Cryptoworks

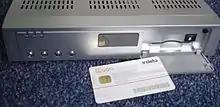
Logo Irdeto, decoder (Humax) and smartcard (Ziggo NL)

In television encryption, Cryptoworks is a DVB conditional access system, developed by Philips CryptoTec but now belonging to Irdeto.